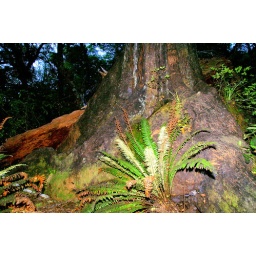
*The* tree in *the* forest